Cooperative eye hypothesis

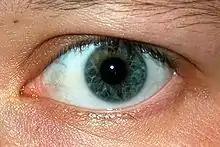
Human eye

The cooperative eye hypothesis is a proposed explanation for the appearance of the human eye. It suggests that the eye's distinctive visible characteristics evolved to make it easier for humans to follow another's gaze while communicating or while working together on tasks.